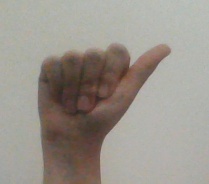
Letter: dhad